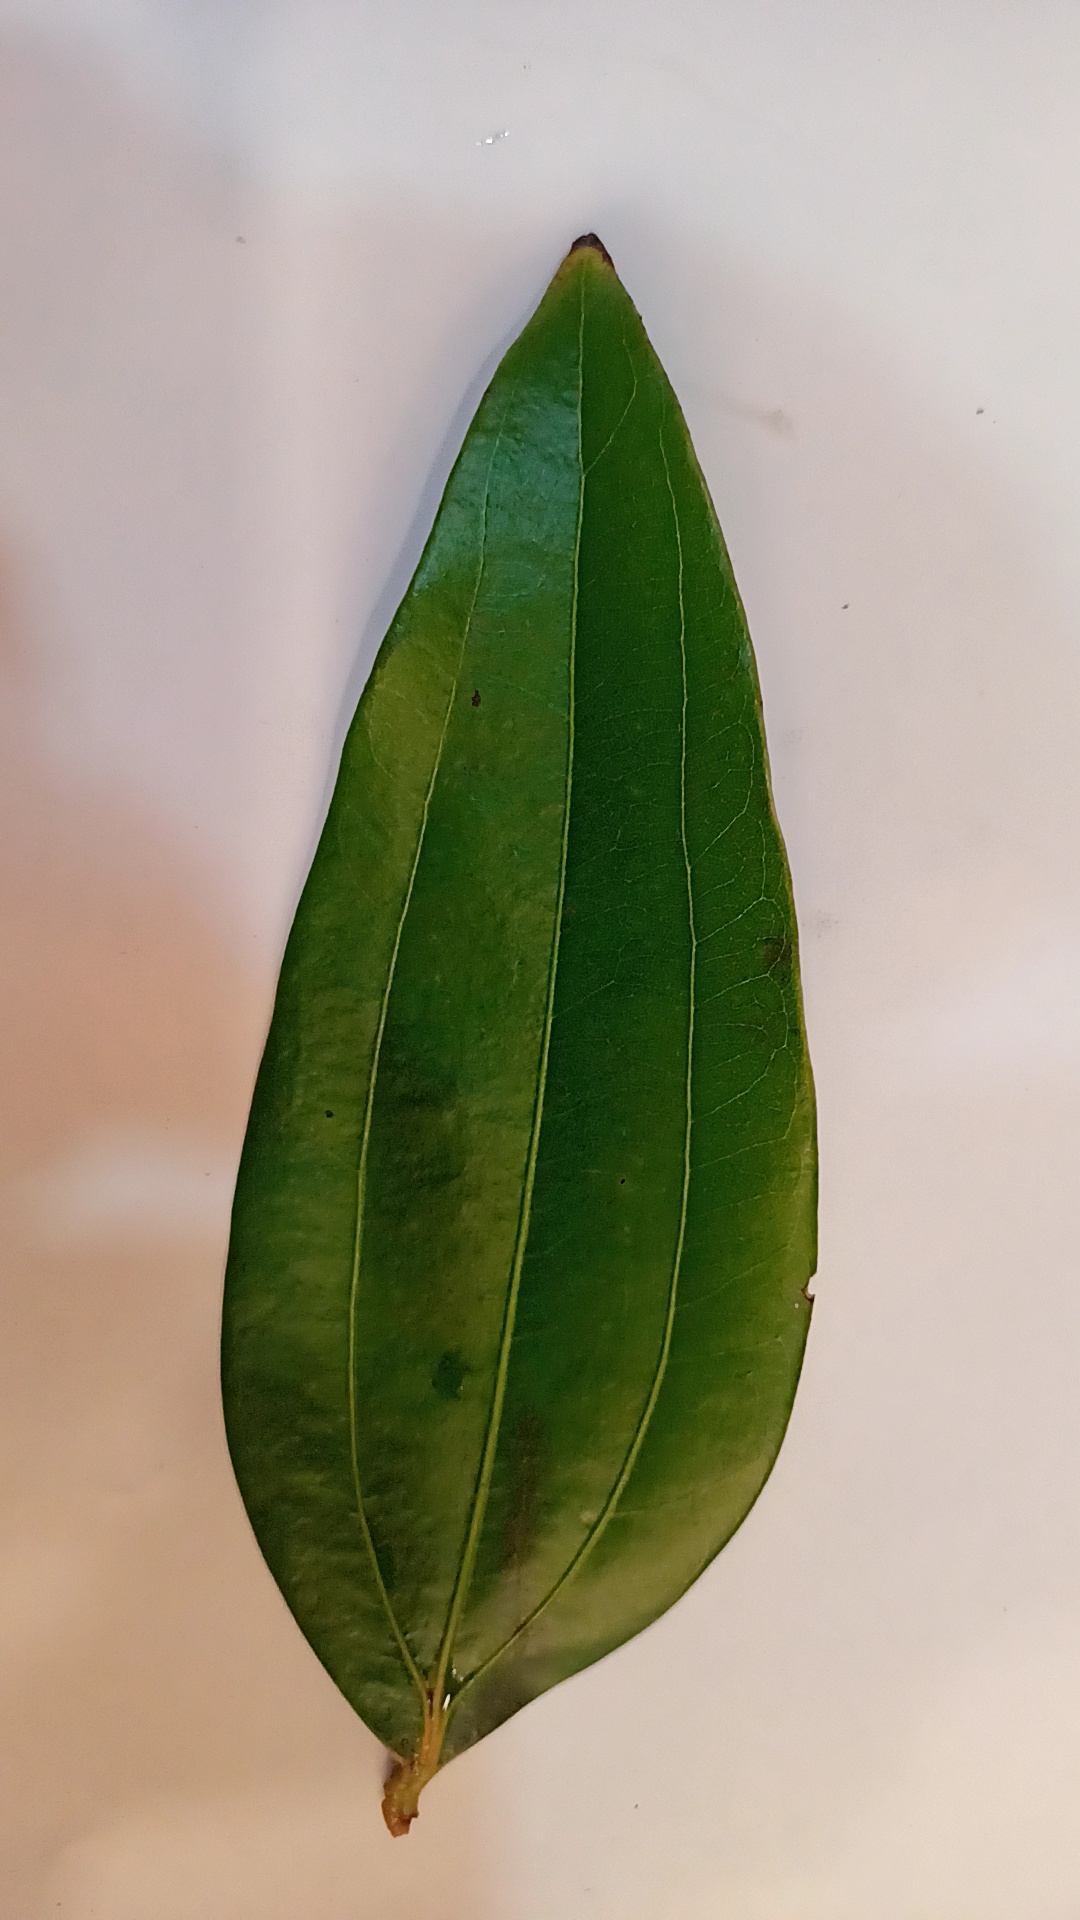
Label: Healthy